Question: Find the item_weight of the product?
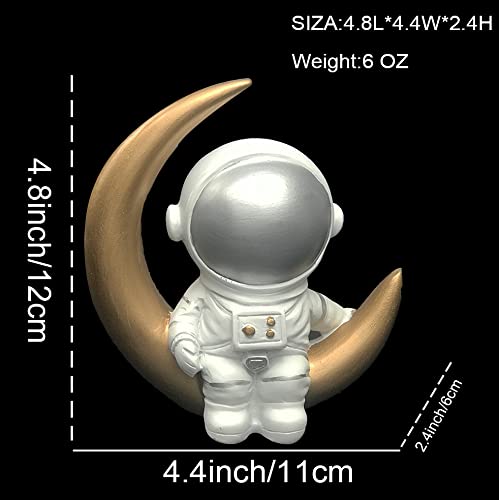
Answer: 6.0 ounce